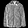
Label: Coat